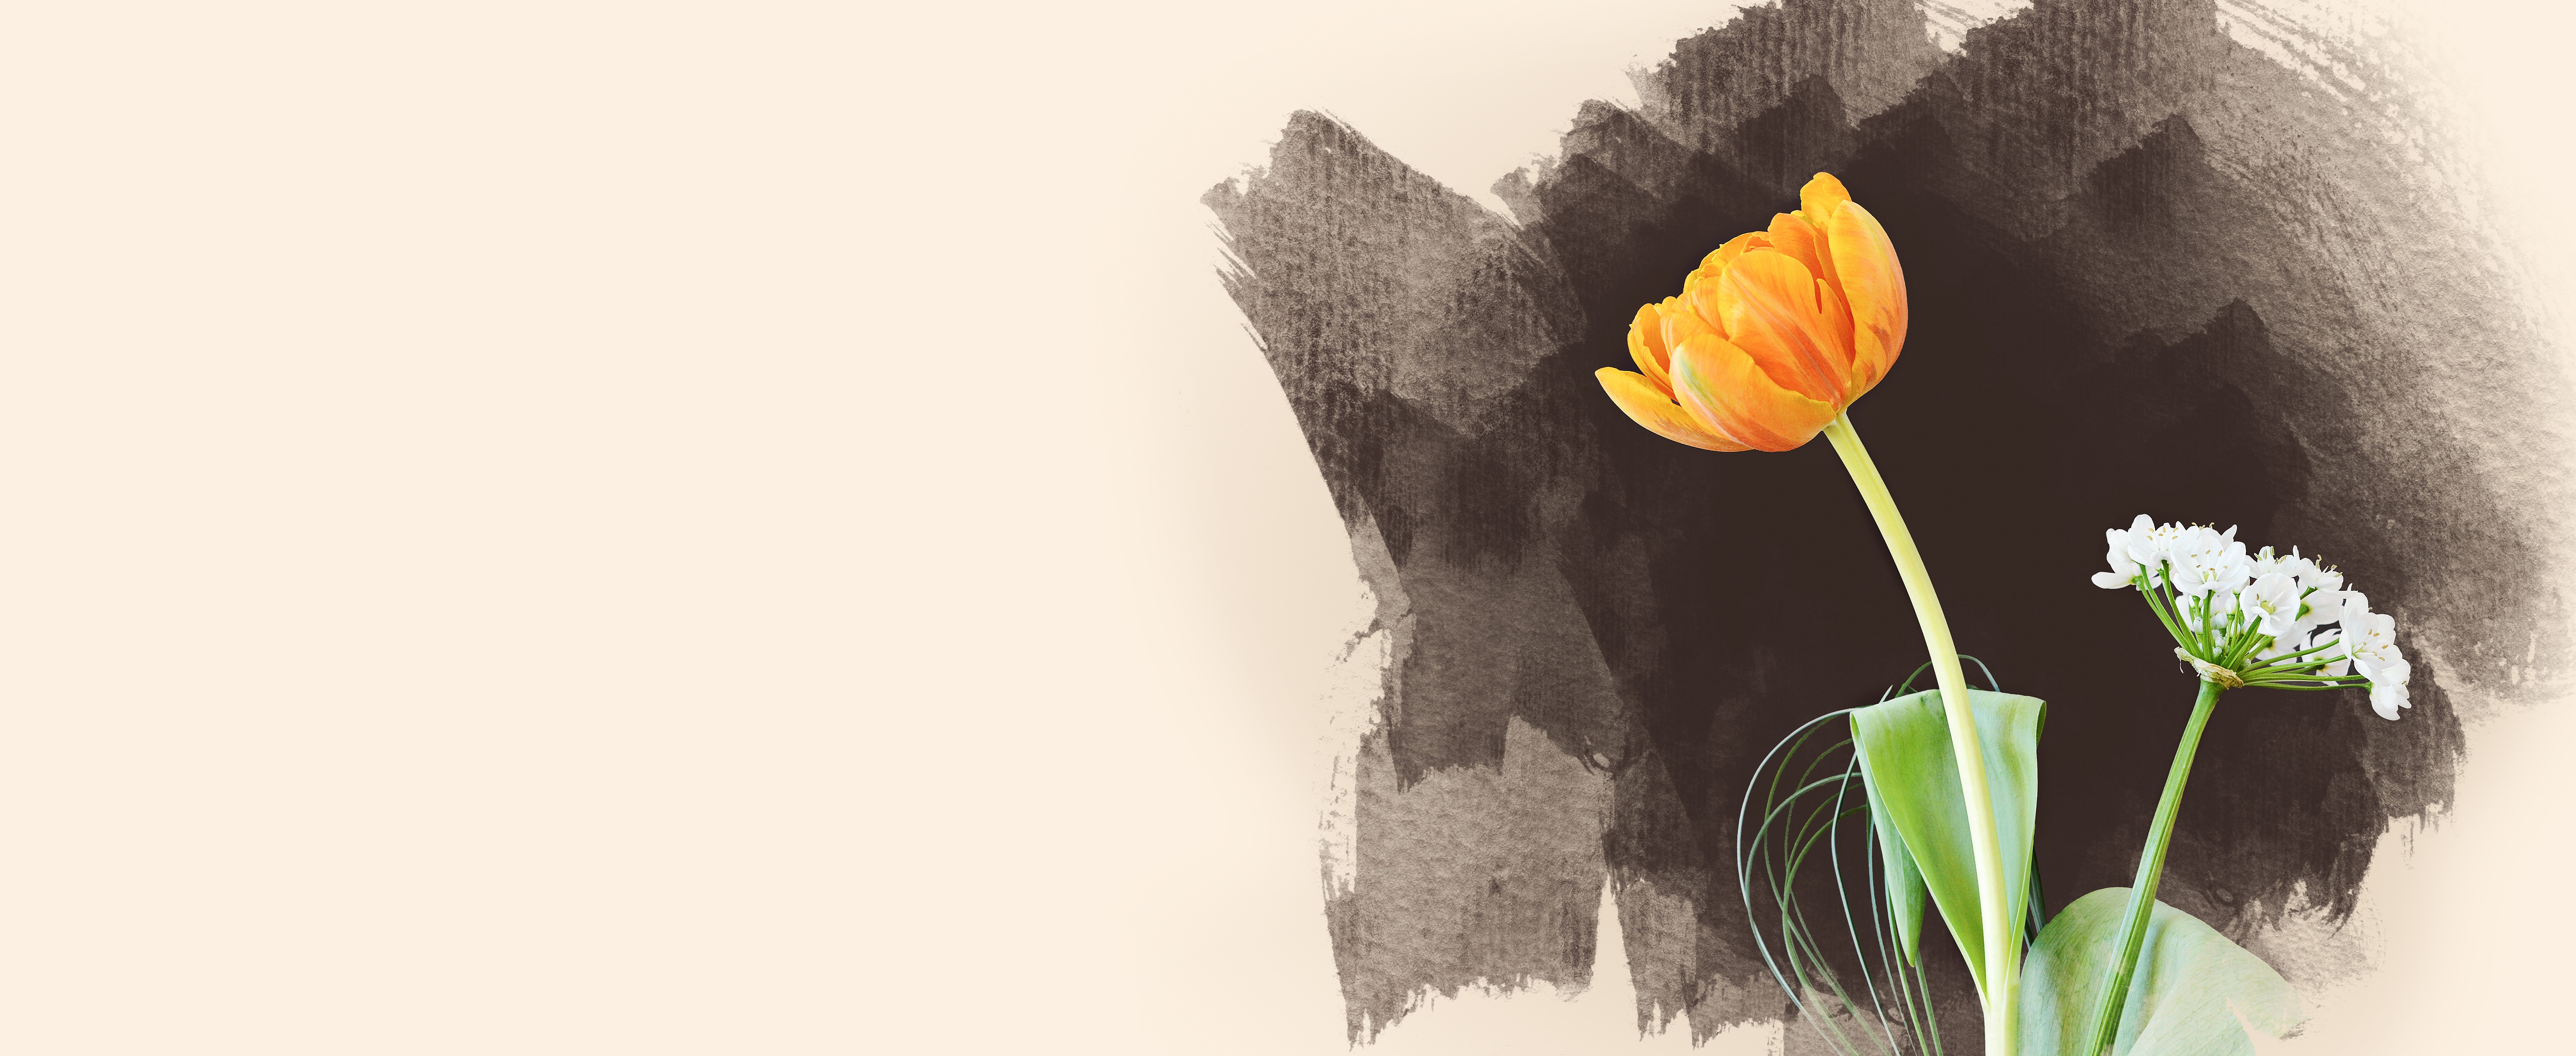
blossom, plant, white, flower, petal, bloom, tulip, orange, spring, yellow, close, flora, map, negative space, text freedom, flowering plant, still life photography, leek flower, design freedom, plant stem, computer wallpaper